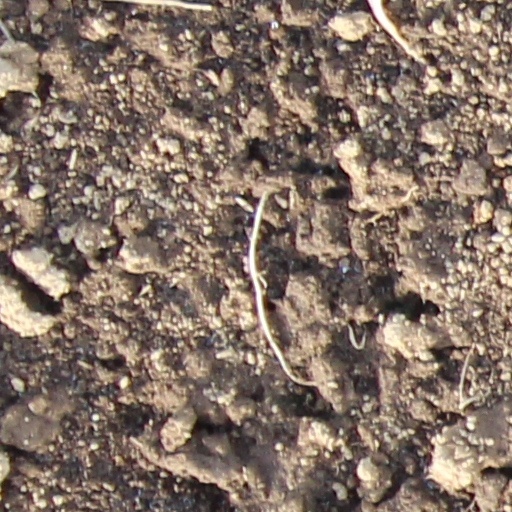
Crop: wheat